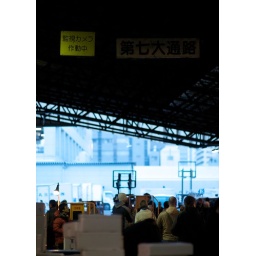
tourists lingering around the tsukiji fish market